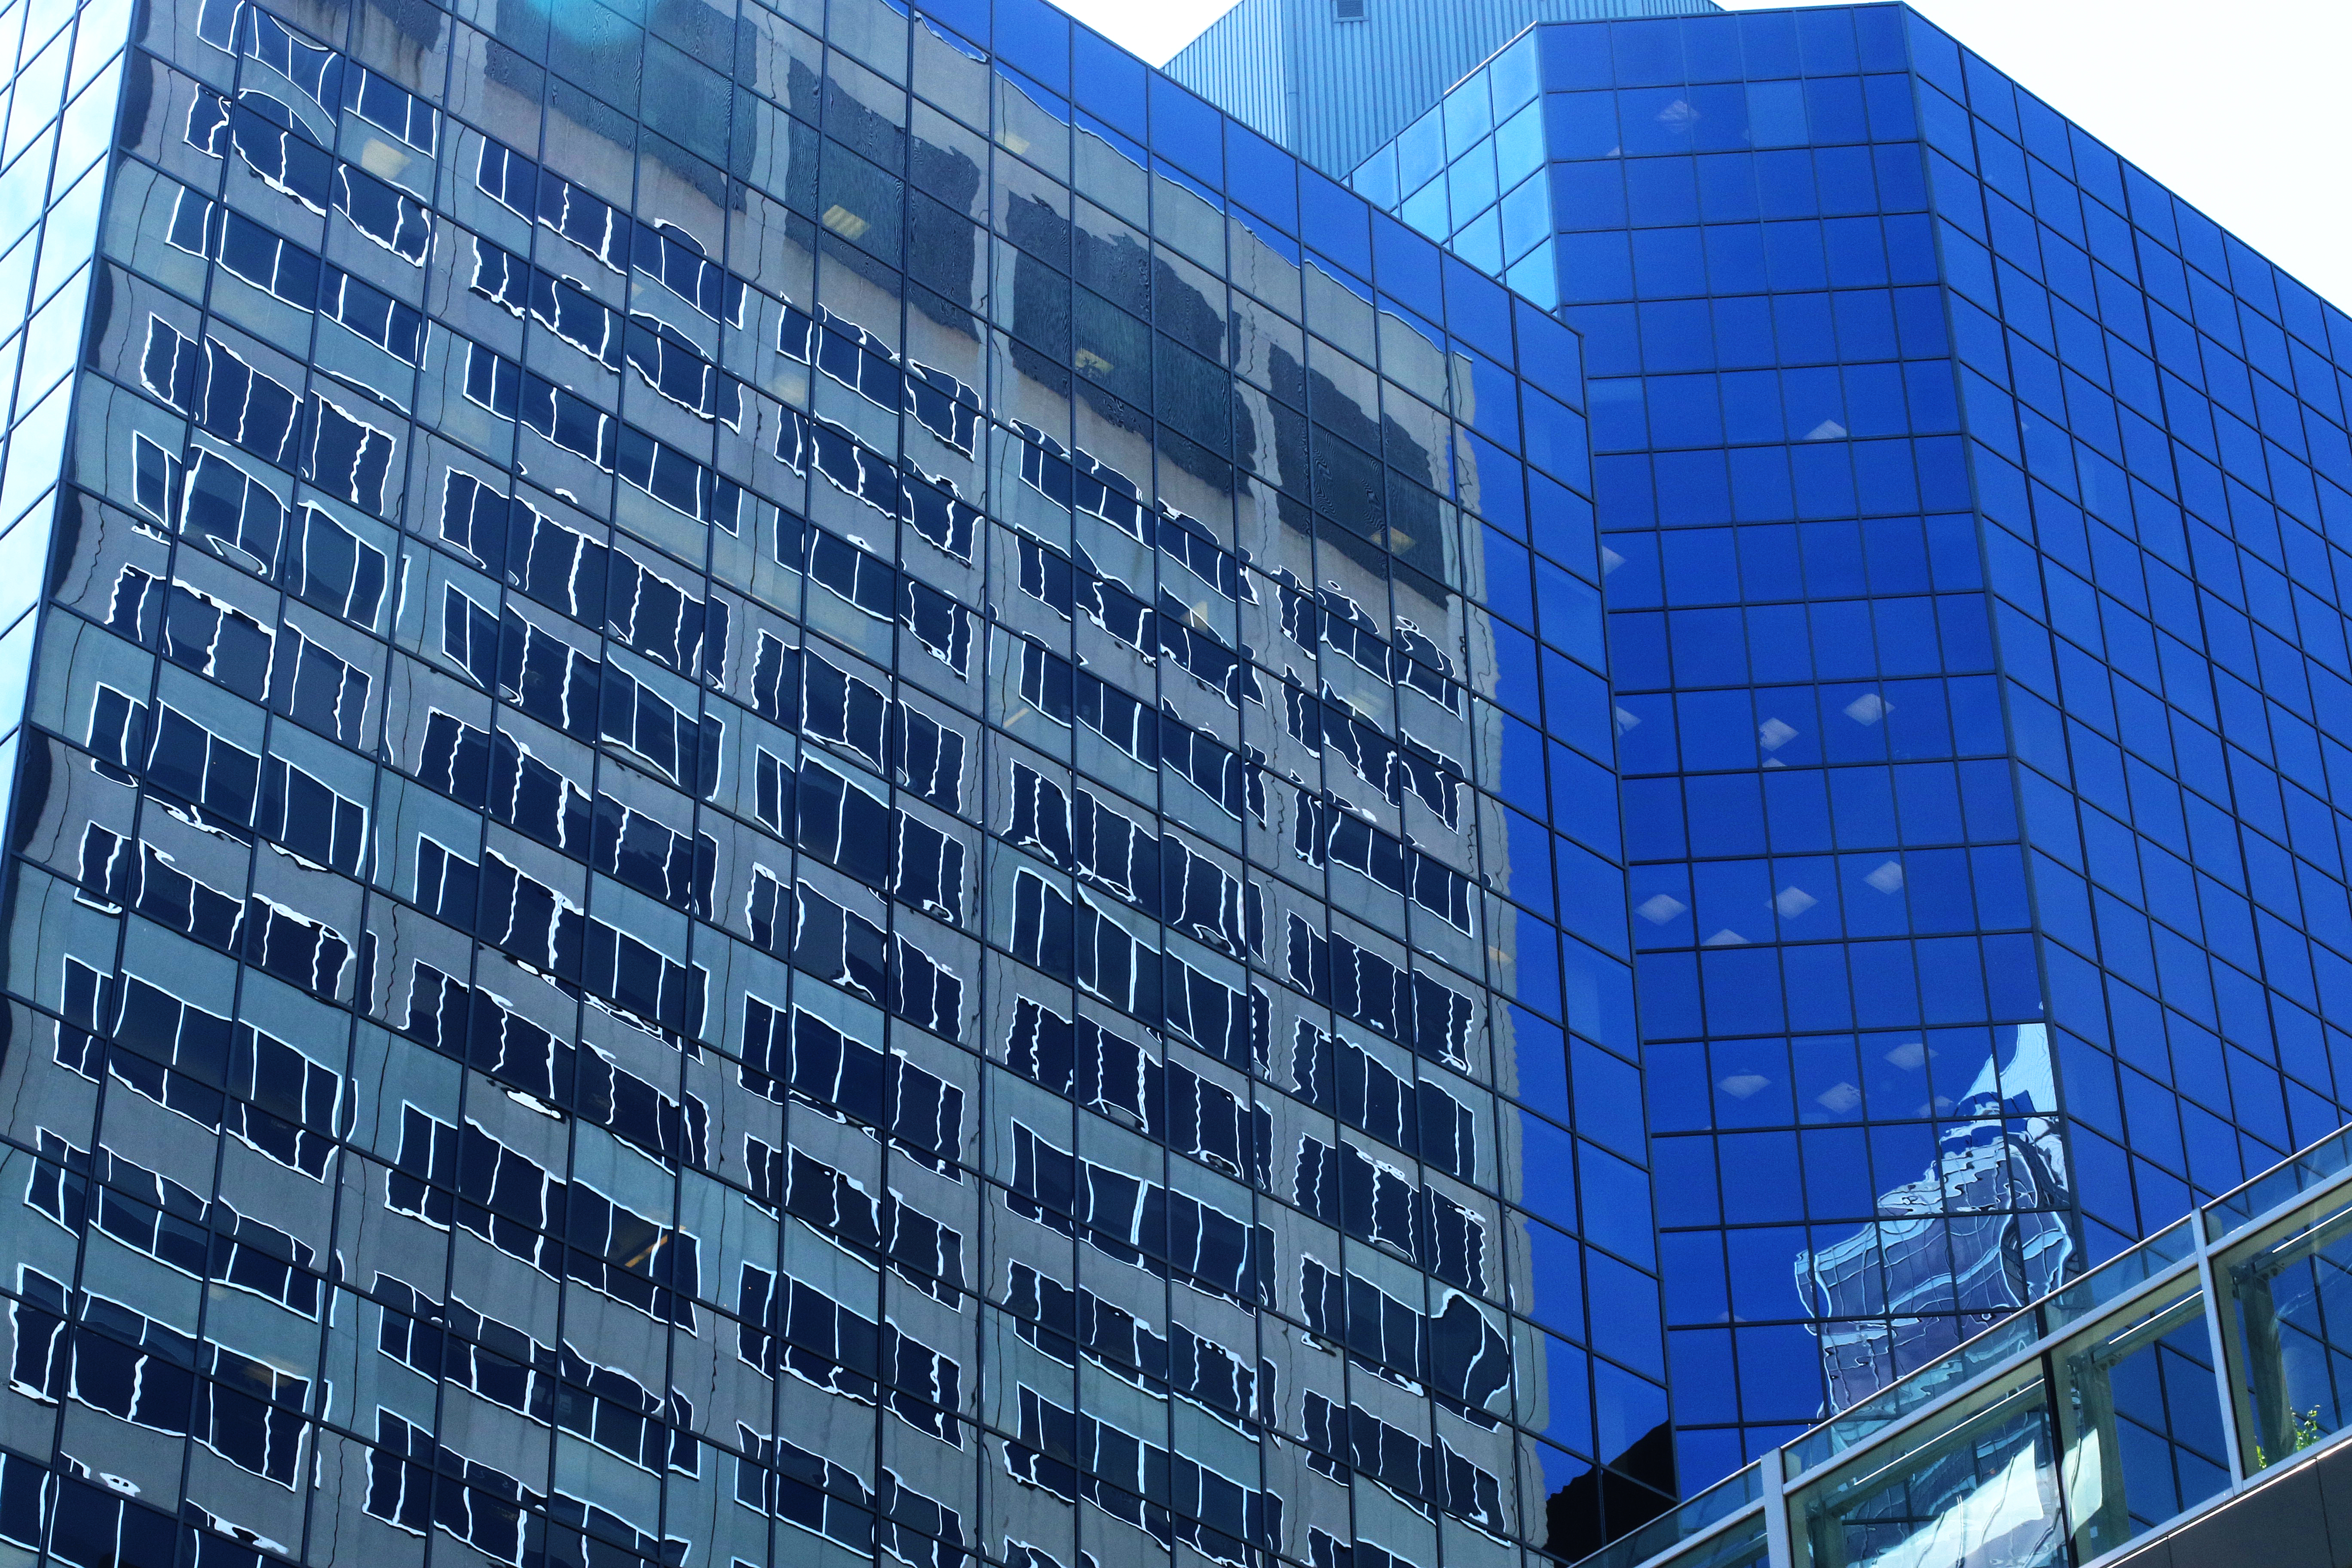
building, property, daytime, blue, skyscraper, window, azure, tower, tower block, sky, urban design, condominium, commercial building, Material property, facade, city, metropolitan area, electric blue, glass, metropolis, urban area, human settlement, symmetry, mixed use, rectangle, apartment, headquarters, engineering, downtown, metal, reflection, daylighting, convention center, corporate headquarters, pattern, company, steel, transport